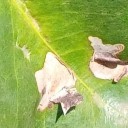
Label: Miner